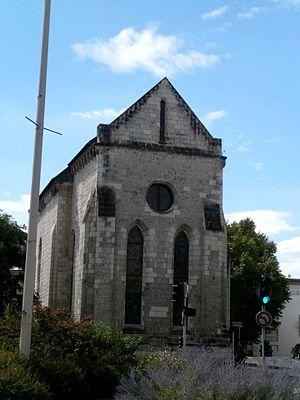
Prieuré Saint-Éloi (Tours)
Le prieuré Saint-Éloi est un ancien prieuré de Tours en limite du Vieux-Tours, dans le département français d'Indre-et-Loire en région Centre-Val de Loire, dont la chapelle, unique bâtiment préservé après des aménagements successifs, fut construite entre le XIIᵉ siècle et le XVIᵉ siècle.